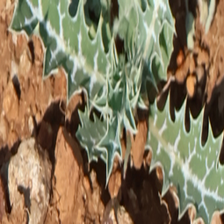
Weed species: Bilayat_(Mexicana_Argemone)